Reverse vending machine

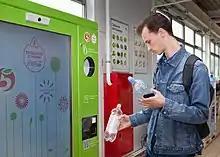
User scanning plastic bottles in a reverse vending machine in Moscow

Up-to-date machines utilize artificial intelligence as the contemporary "recognition layer" rather than other identification segments. Aco Recycling is the first company to develop AI Recognition Module for Reverse Vending Machines, machines has been already deployed to deposit and non deposit countries. After the recycled item is scanned and matched to the system's database, it is then considered an approved item. Recyclable items are quickly processed and crushed to ensure size reduction, to prevent leaks of any liquids inside the bottles, and finally, to boost the machine's storage volume. In addition, refillable containers are manually handled and returned to the bottling firms. According to a study by the New York City Housing Authority, participants reported that the reverse vending machine was a more flexible option for recycling and convenience purposes. Furthermore, these machines are seen as a contributor to the circular economy as people are motivated to participate in recycling initiatives due to monetary benefits.